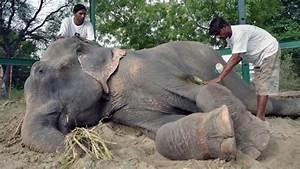
elephant